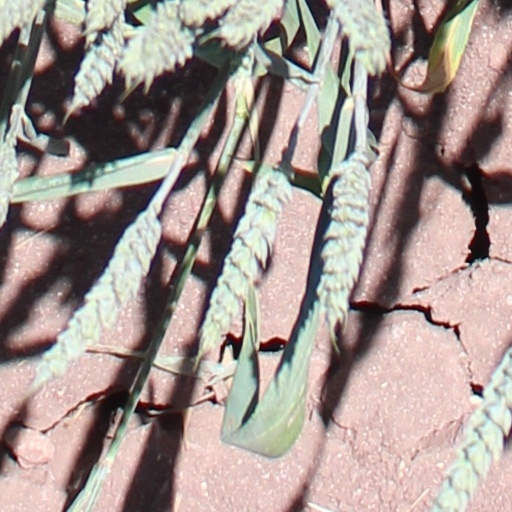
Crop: wheat